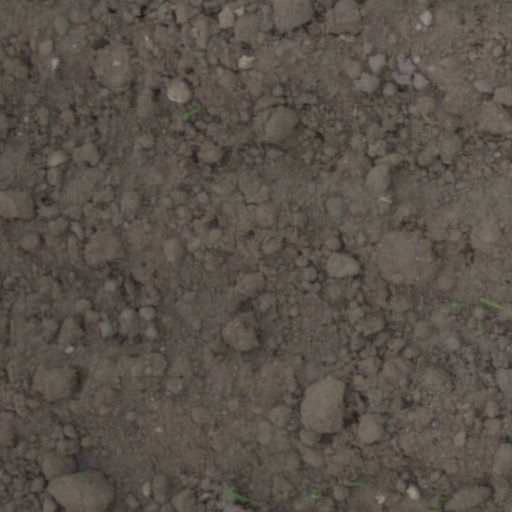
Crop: wheat